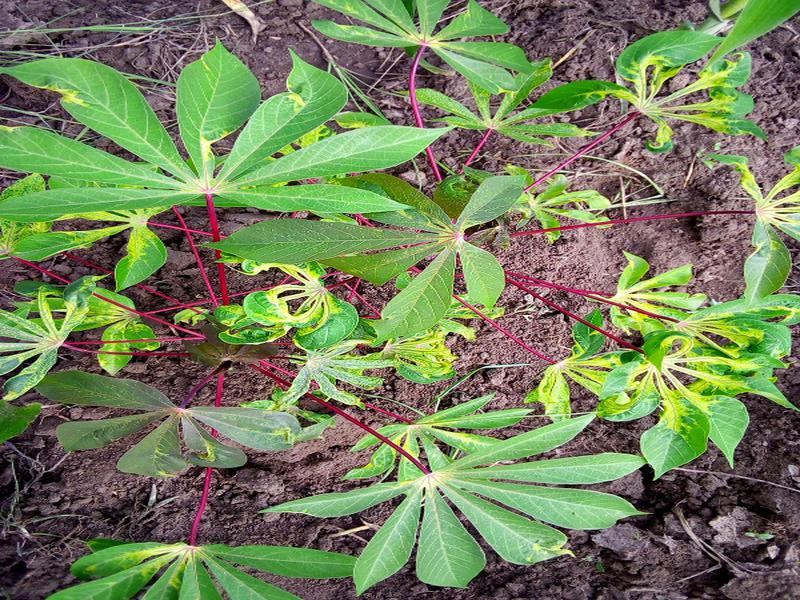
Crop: cassava
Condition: mosaic_disease